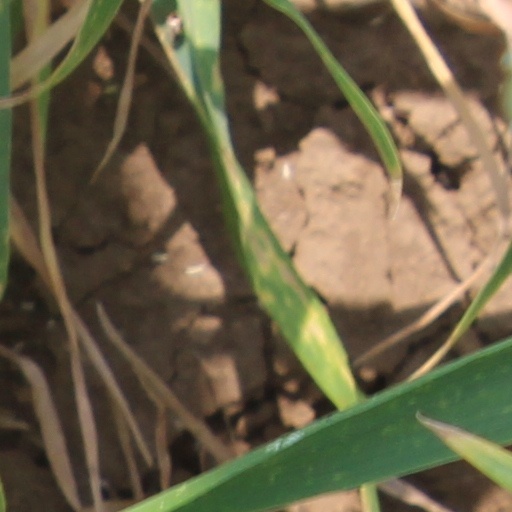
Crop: wheat